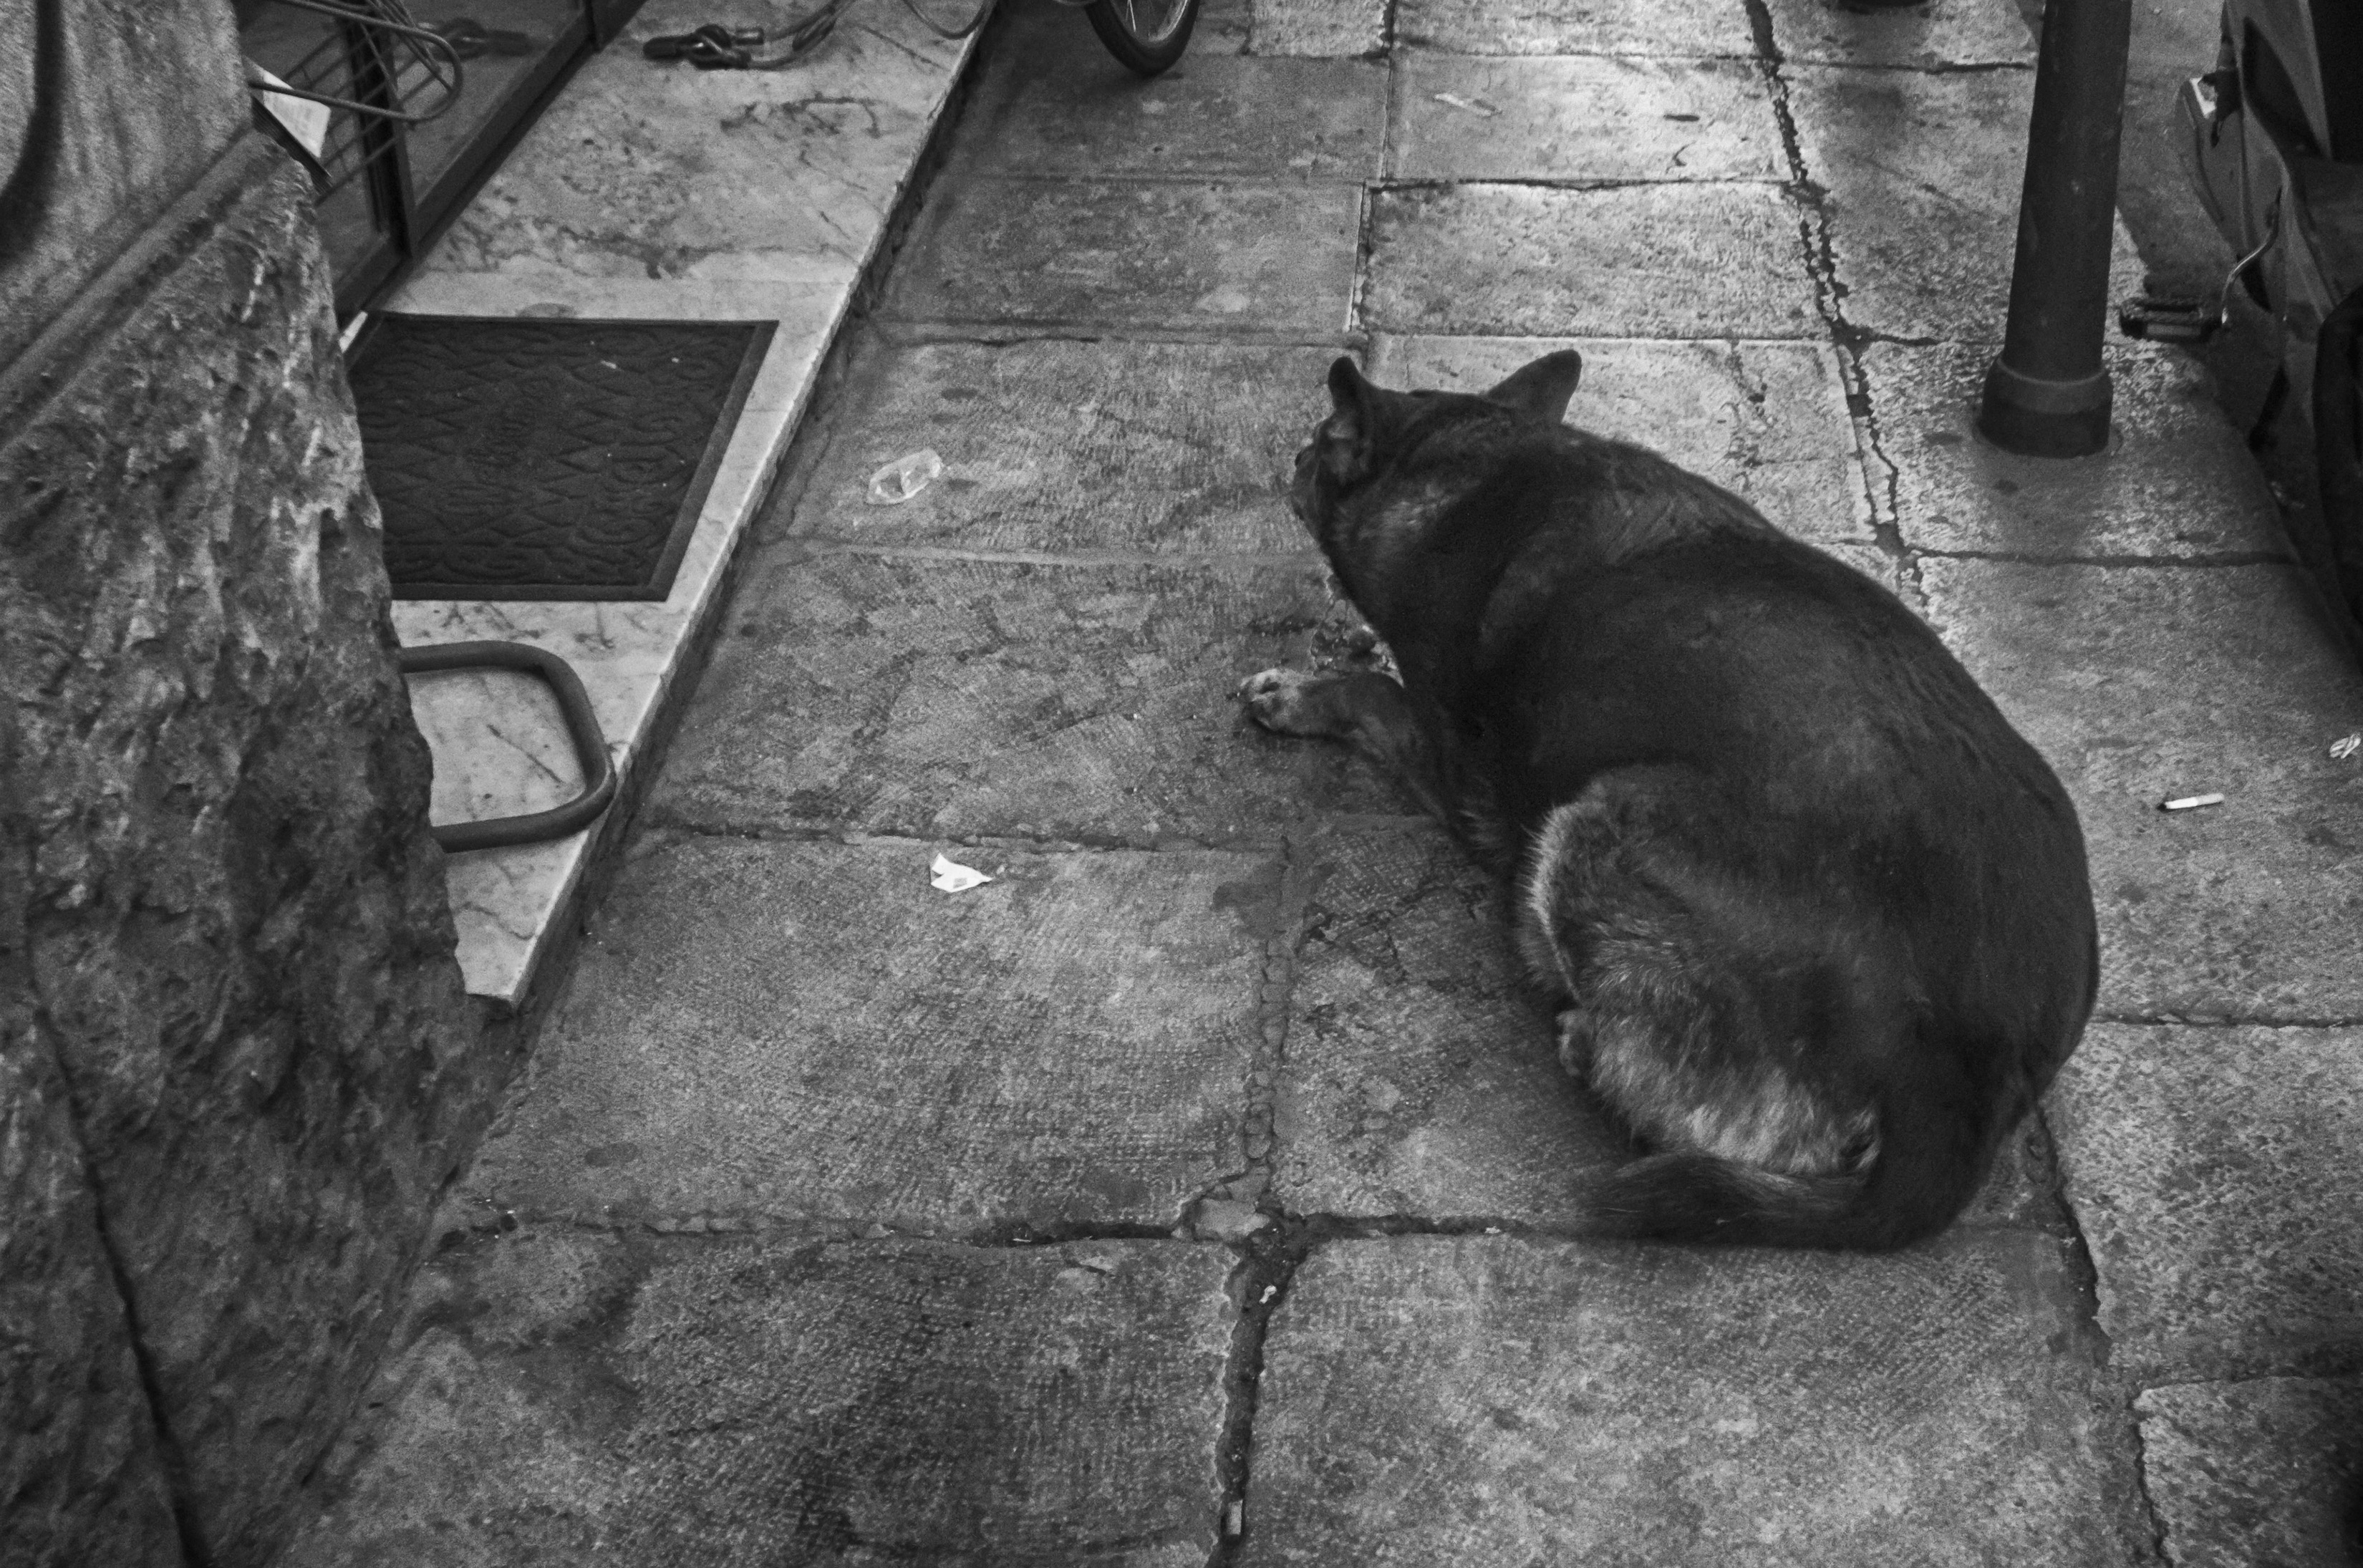
black and white, dog, cat, mammal, italy, darkness, black, monochrome, snapshot, vertebrate, fuji, sicily, palermo, fujix, fujixe1, e1, monochrome photography, dog like mammal